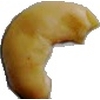
Label: caju_seed